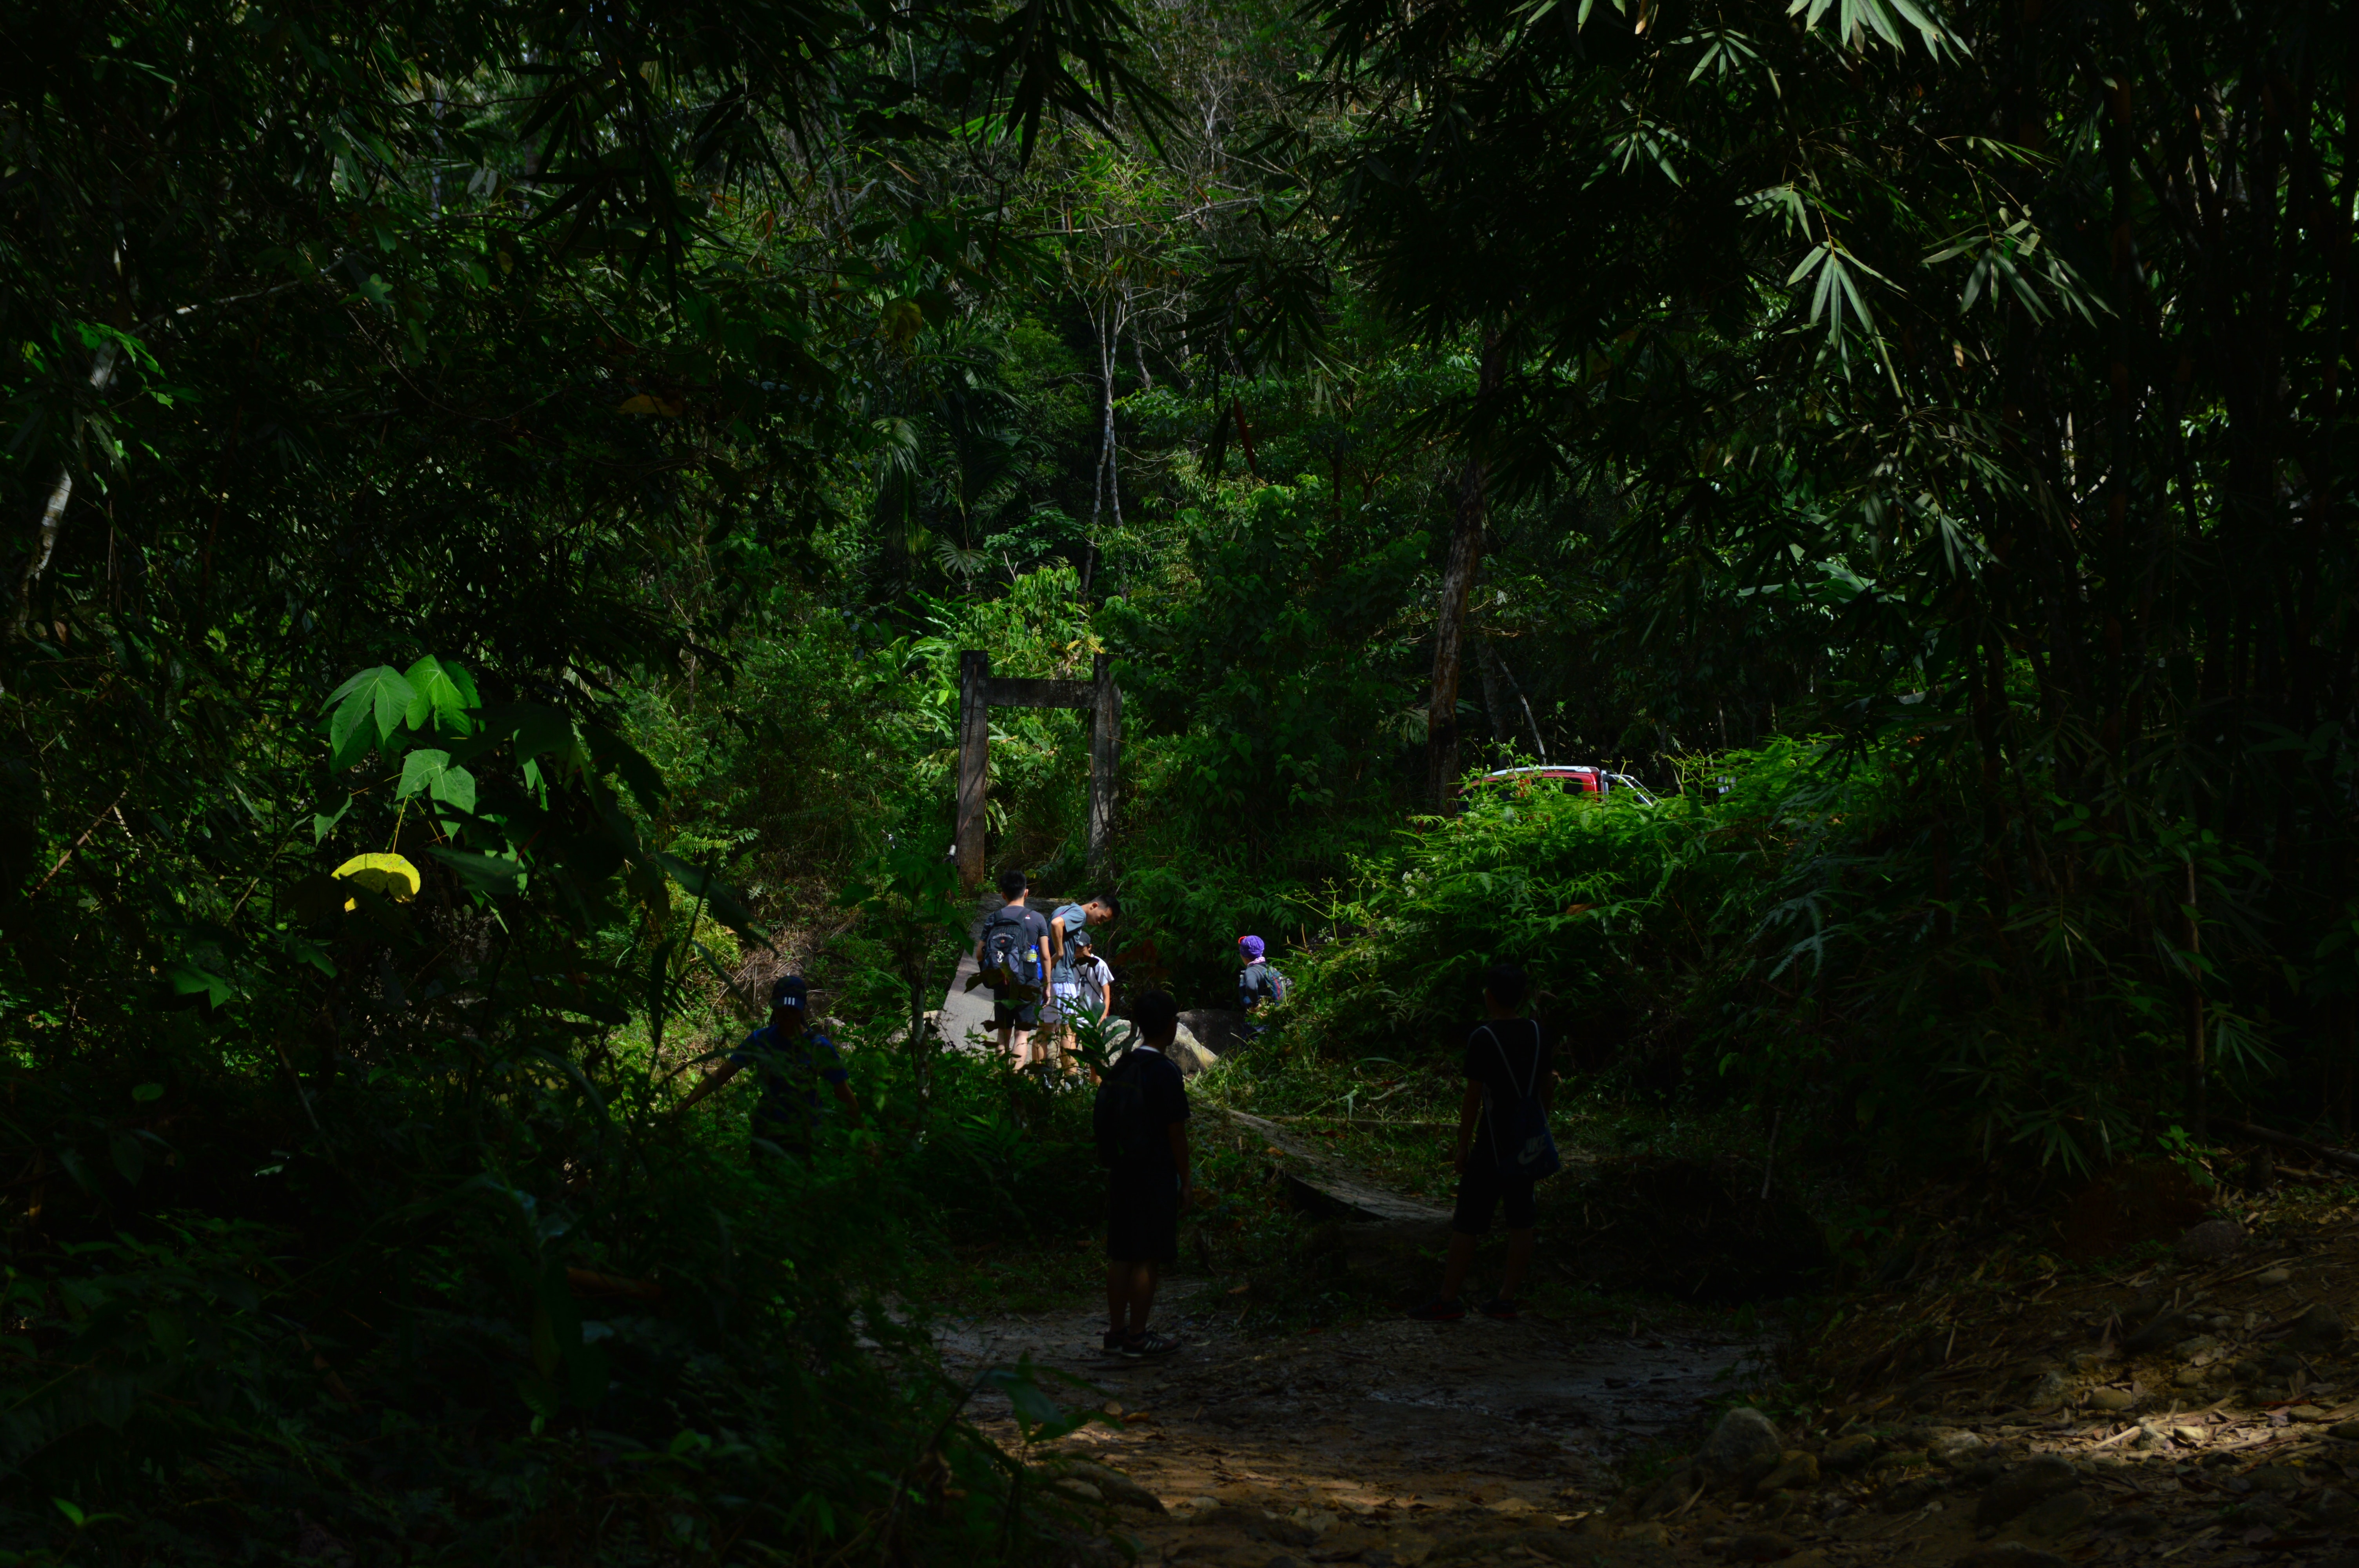
forest, nature, vegetation, green, rainforest, jungle, ecosystem, nature reserve, woodland, wilderness, tree, old growth forest, path, plant, leaf, biome, valdivian temperate rain forest, landscape, grass, tropical and subtropical coniferous forests, soil, darkness, shrubland, trail, screenshot, plant community, wildlife